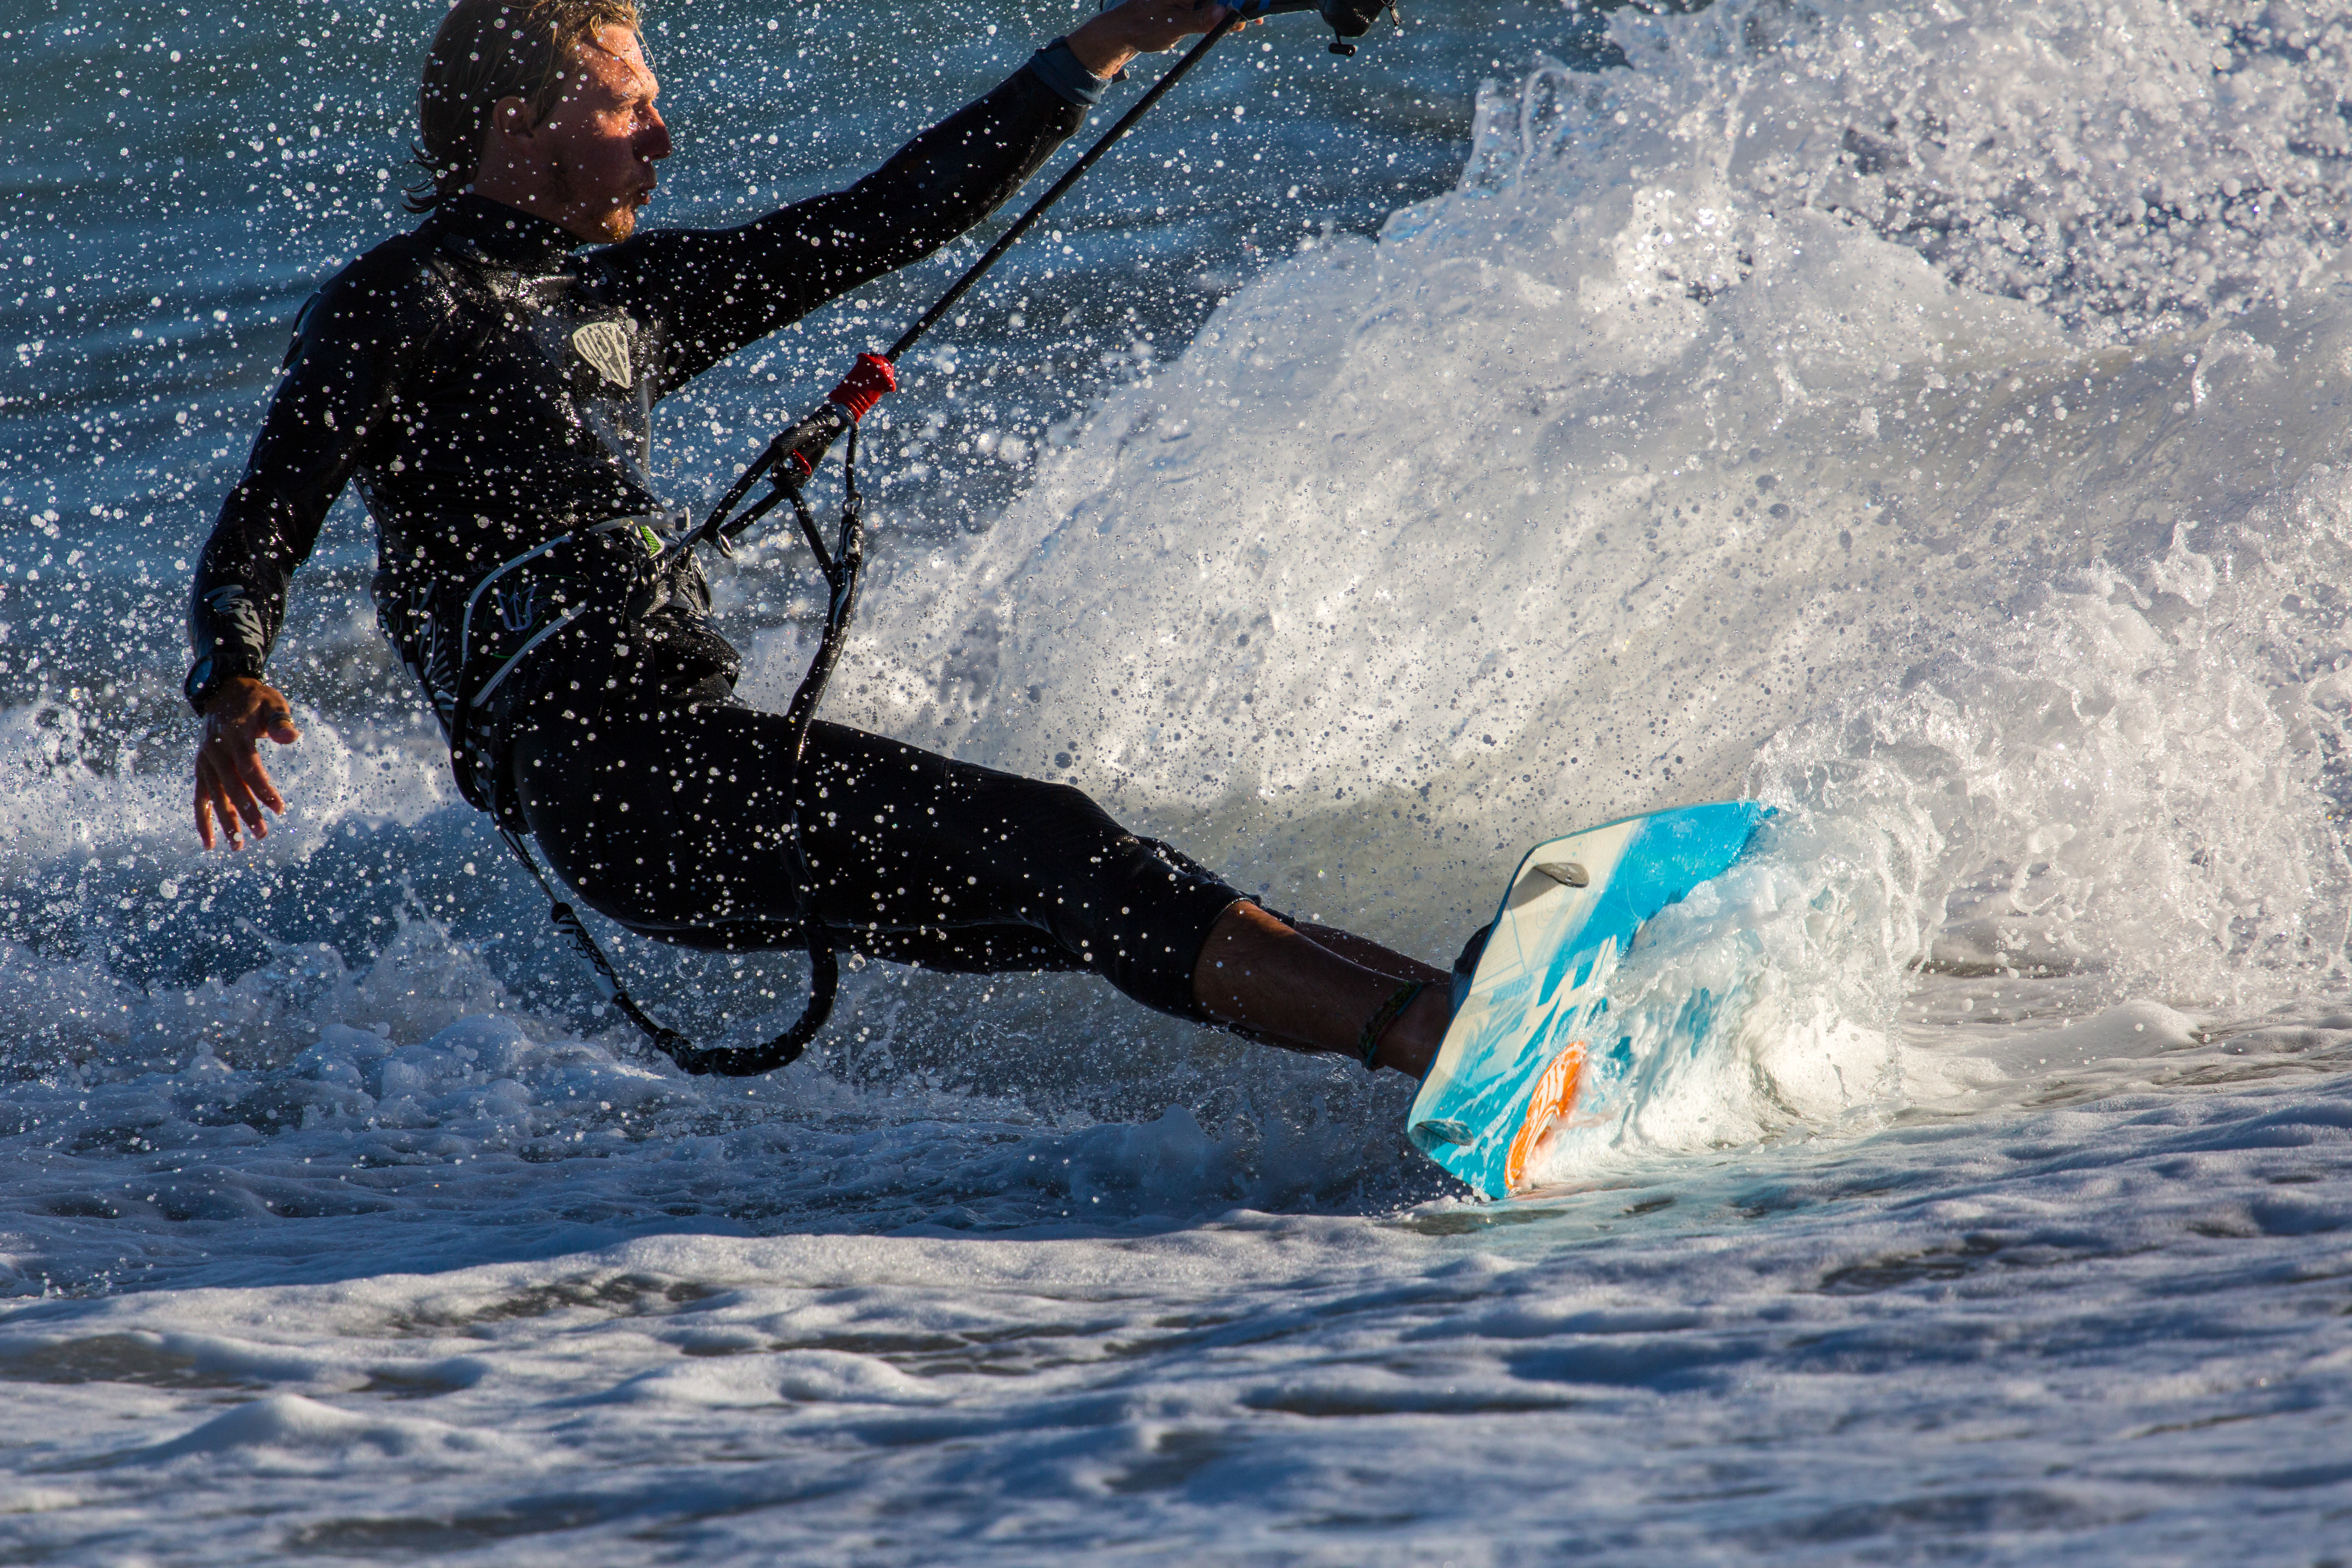
sea, water, ocean, board, sport, wave, wind, surfing, kite, spray, sailing, action, surfboard, extreme, extreme sport, 2014, sports, boating, mexico, baja, windsurfing, boarding, kites, kitesurfing, canoneos5dmarkiii, mexican, kiteboarding, kiteboard, auke, dutchman, kitebaorder, water sport, waterskiing, wind wave, boardsport, surfing equipment and supplies, surface water sports, individual sports, slalom skiing